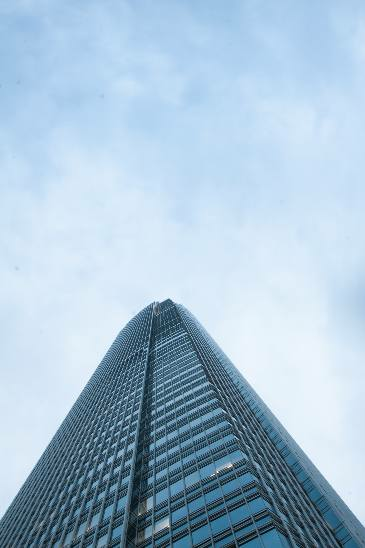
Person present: No